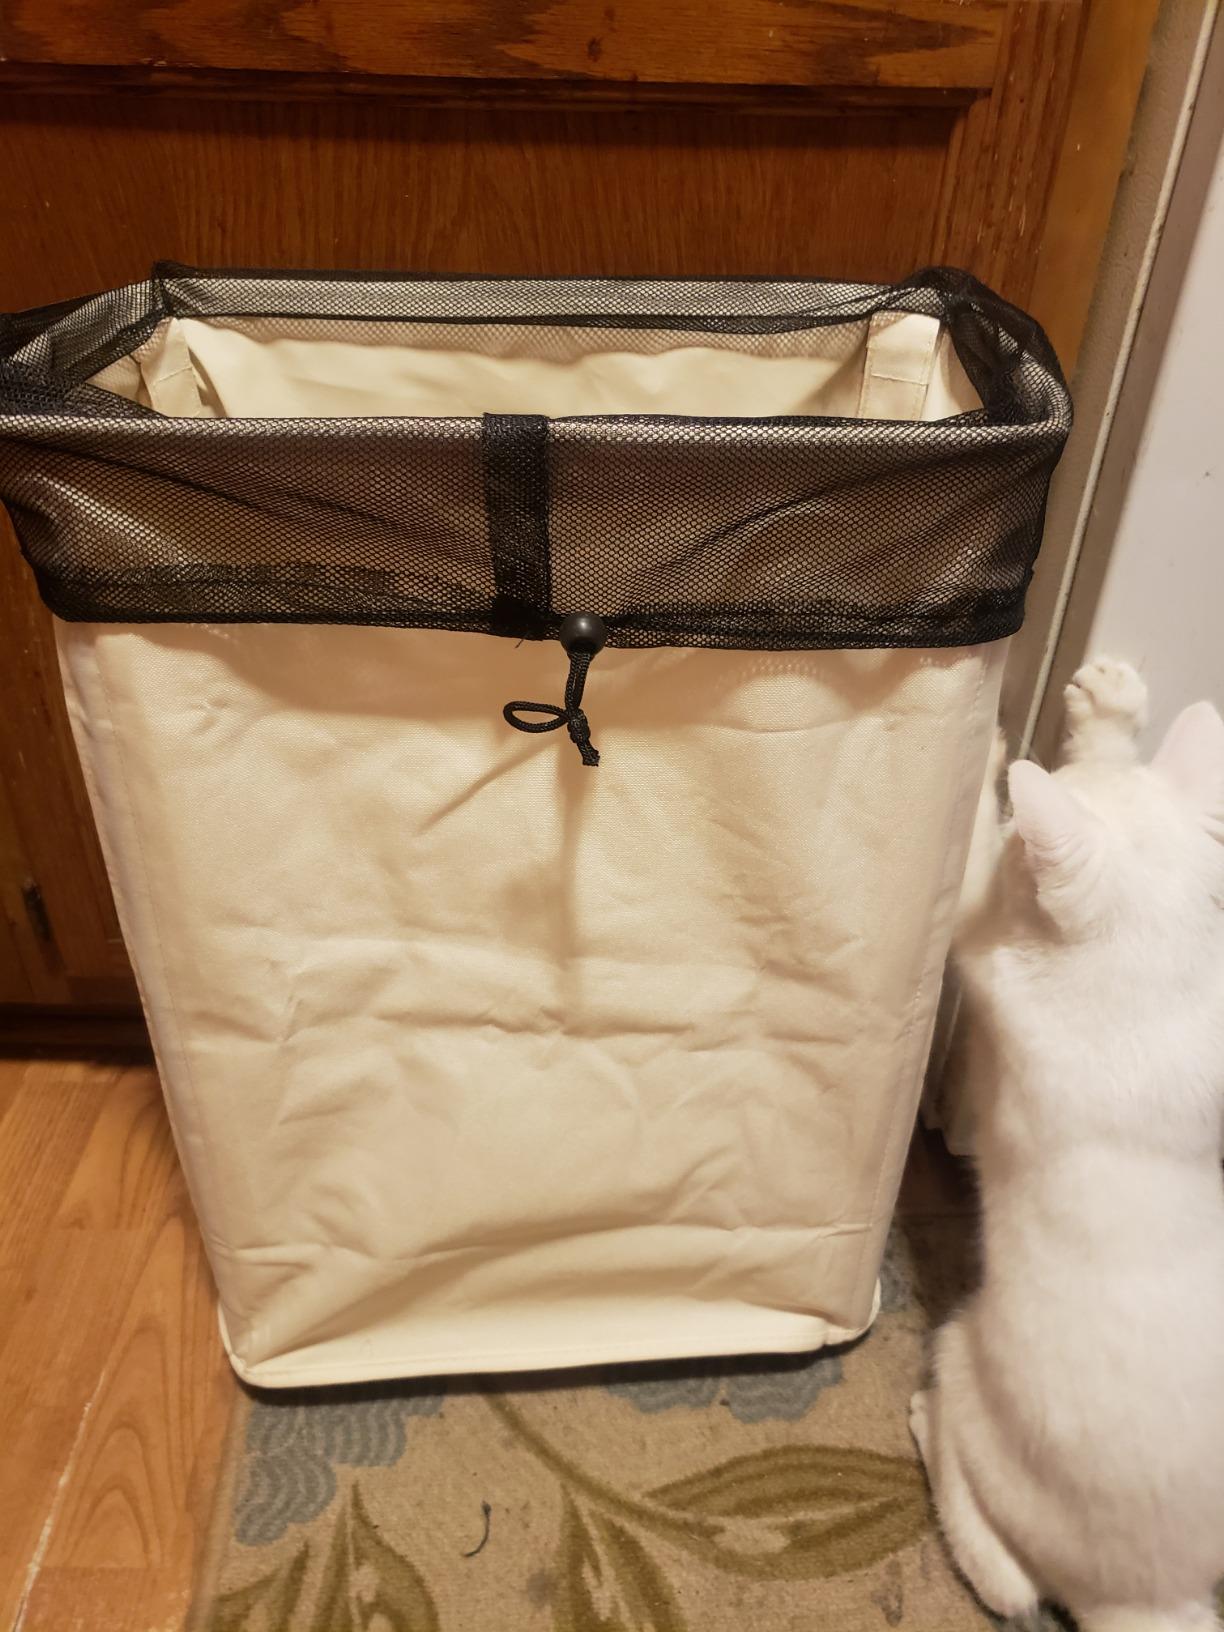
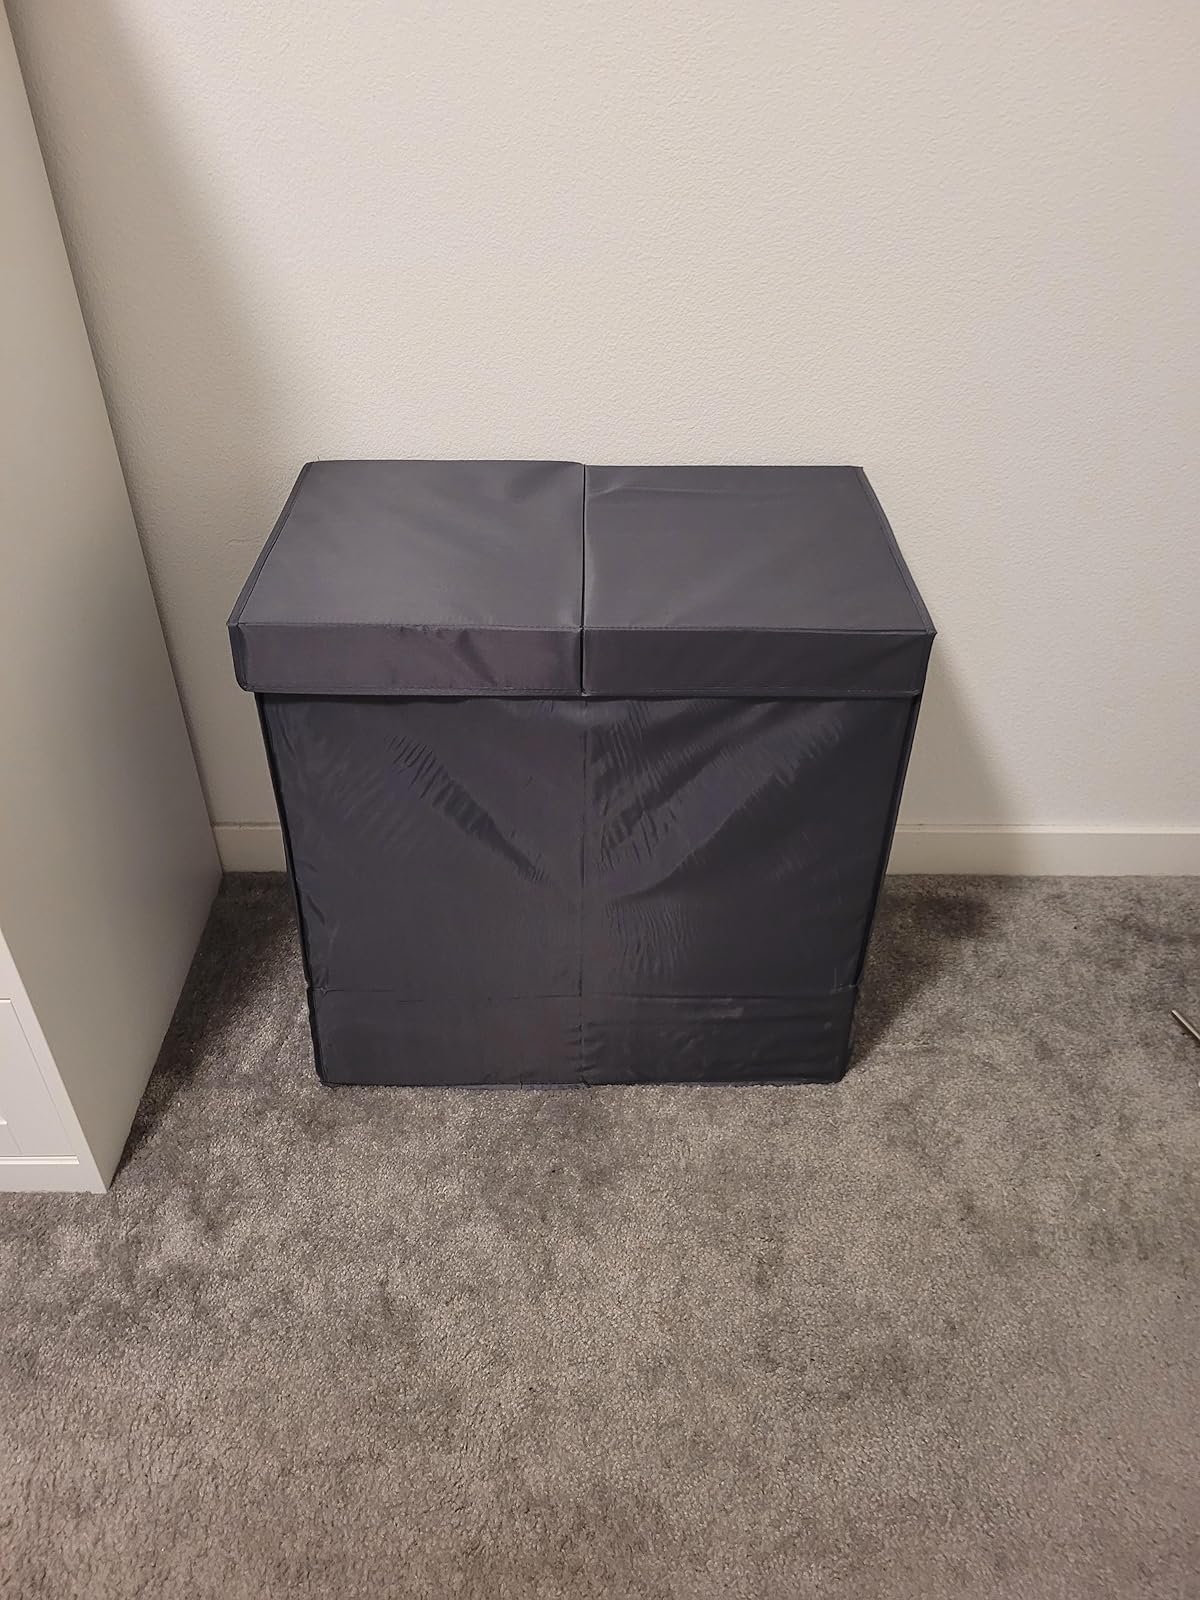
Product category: items_hamper
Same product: no